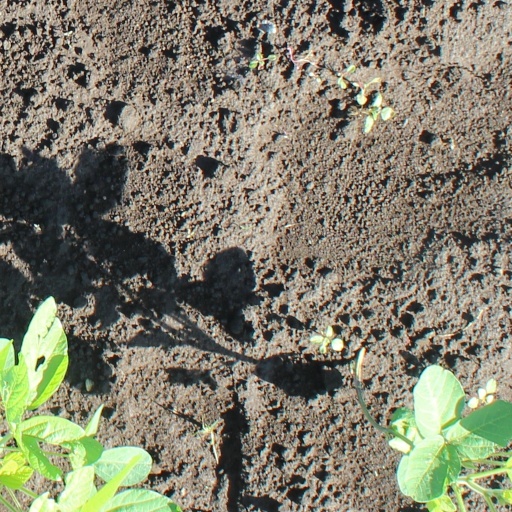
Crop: soybean